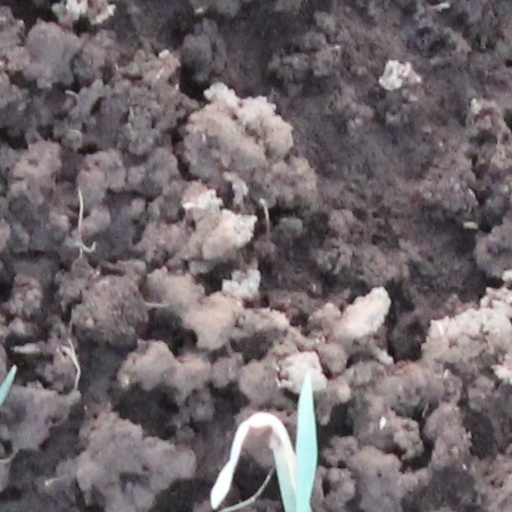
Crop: wheat